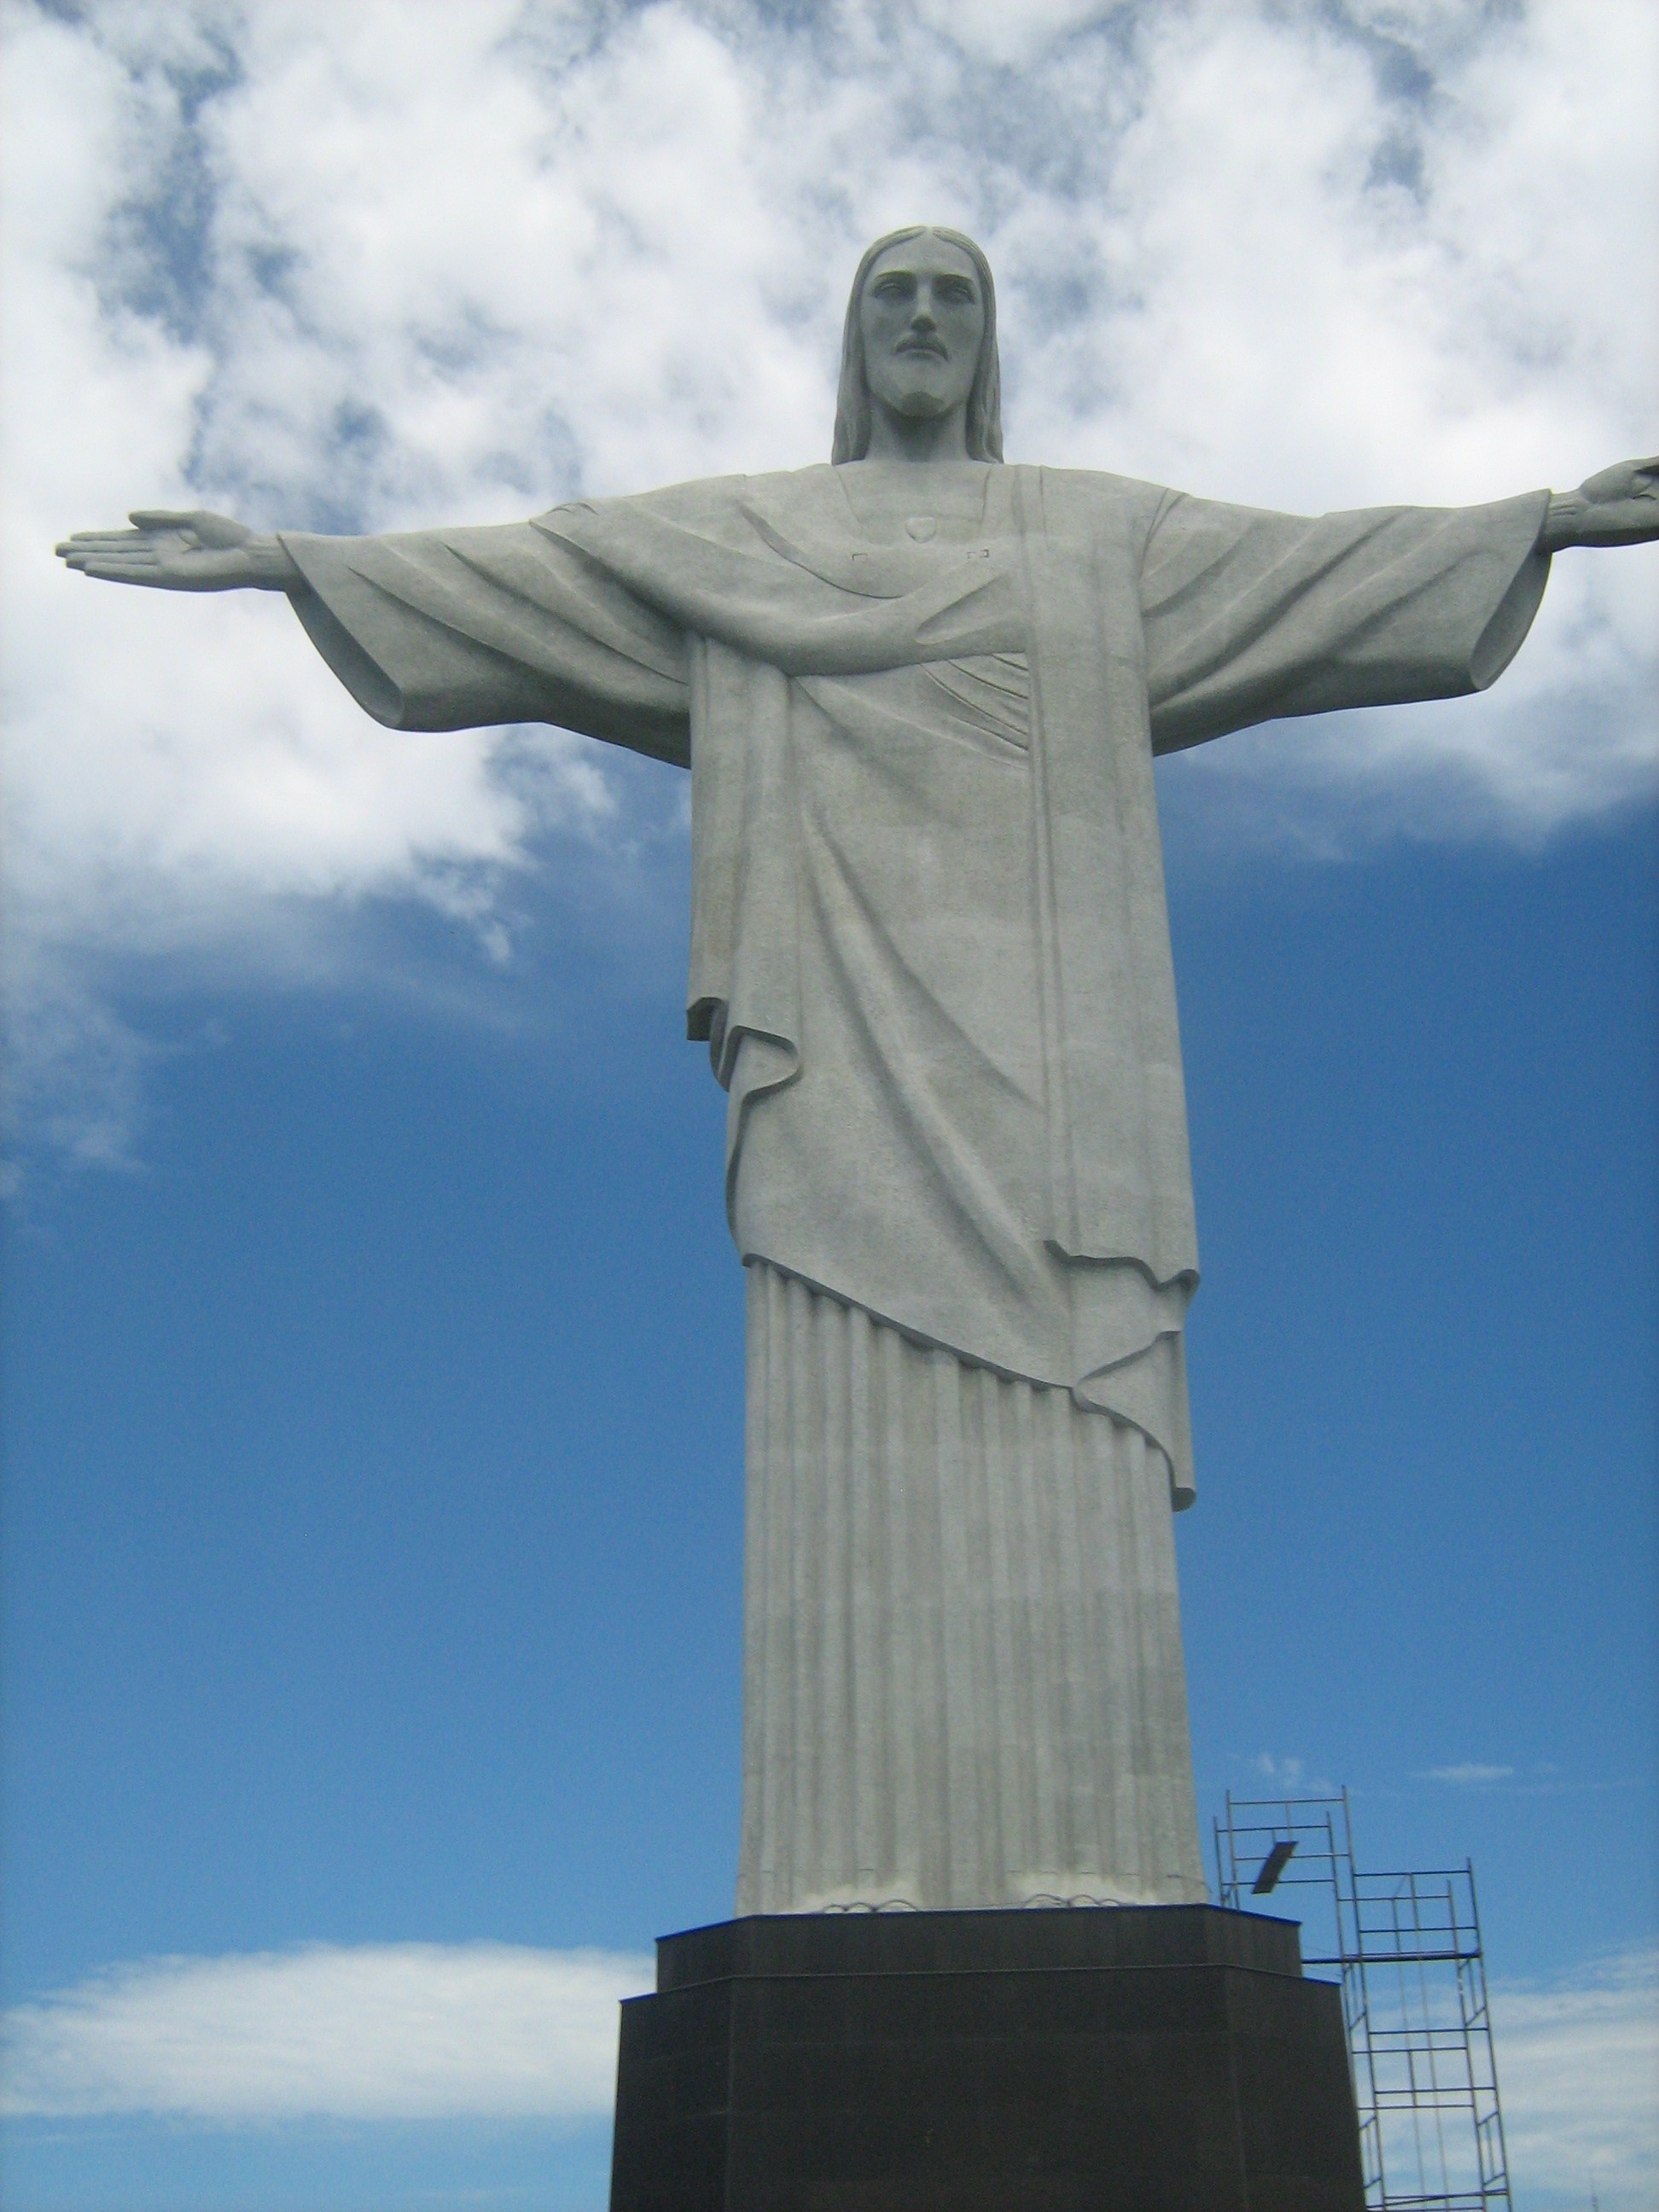
monument, statue, symbol, landmark, blue, cross, sculpture, memorial, jesus, brazil, corcovado